J.-H. Rosny jeune

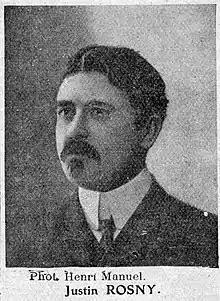
J.-H. Rosny jeune in 1910

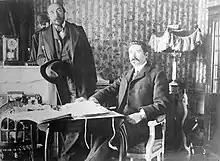
J.-H. Rosny by Dornac

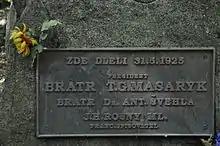

J.-H. Rosny was the pseudonym of Séraphin Justin François Boex (July 21, 1859 – July 21, 1948), a French author of Belgian origin who, along with his better known older brother J.-H. Rosny aîné, is considered one of the founding figures of modern science fiction. Born in Brussels in 1859, until 1909 he wrote together with his older brother Joseph Henri Honoré Boex under the pen name J.-H. Rosny. After they ended their collaboration Joseph Boex continued to write under the name J.-H. Rosny aîné ("Rosny Senior") while Séraphin used "Rosny jeune" ("Rosny Junior").